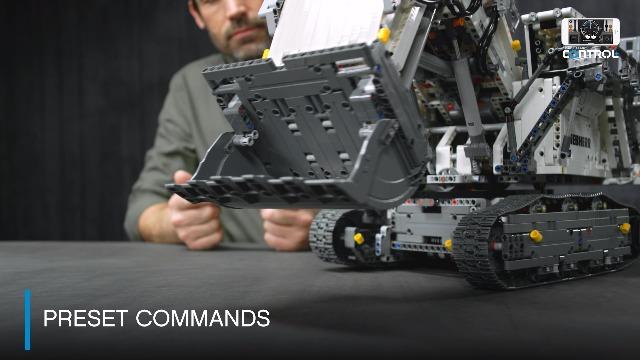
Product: LEGO Technic Liebherr R 9800 Excavator 42100 Building Kit, New 2019 (4,108 Pieces)
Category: Toys & Games | Building Toys | Building Sets
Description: This 4,108-piece LEGO Technic Liebherr R 9800 Excavator 42100 replica, with lots of true-to-life details and an authentic color scheme, makes an ideal Christmas or birthday gift for all aged 12+.
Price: $434.95
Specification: ProductDimensions:22.9x18.9x6.7inches|ItemWeight:3.52ounces|ShippingWeight:14.42pounds|ASIN:B07Q2WMBY7|Californiaresidents:ClickhereforProposition65warning|Itemmodelnumber:6251567|Manufacturerrecommendedage:12yearsandup|Batteries:6AAbatteriesrequired.